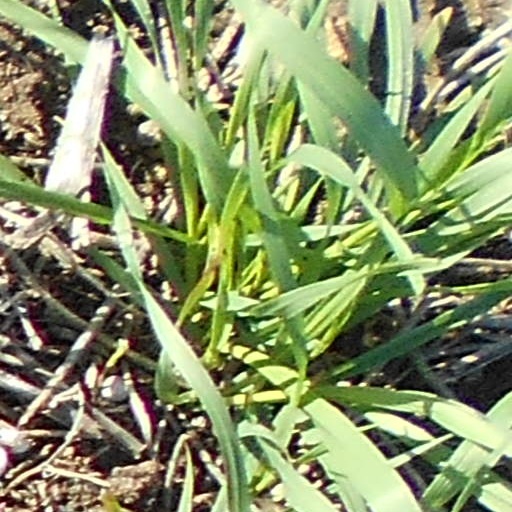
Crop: wheat